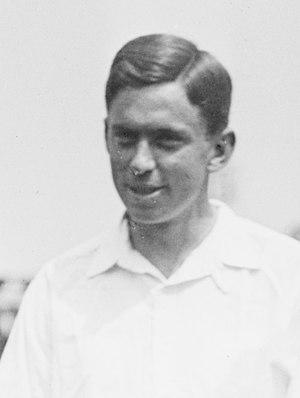
Maurice Evans McLoughlin, surnommé California Comet, né le 7 janvier 1890 à Carson City et décédé le 10 décembre 1957 à Hermosa Beach, est un joueur de tennis américain.